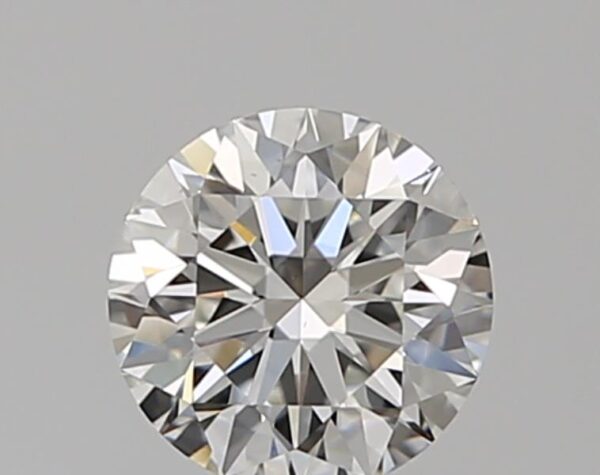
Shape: round
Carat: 0.53
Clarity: VS1
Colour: H
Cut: EX
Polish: EX
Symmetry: EX
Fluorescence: N
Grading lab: GIA
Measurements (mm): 5.15 x 5.18 x 3.23